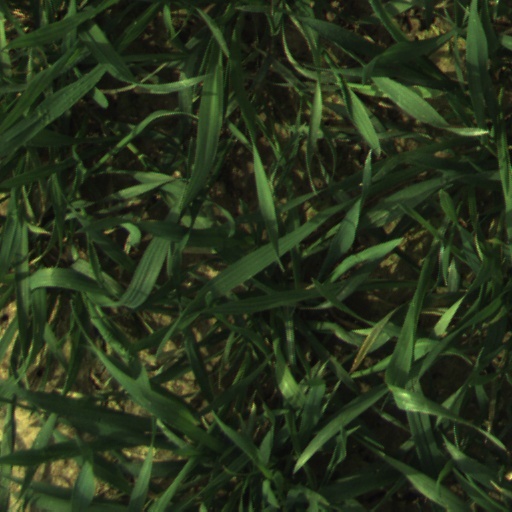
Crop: wheat